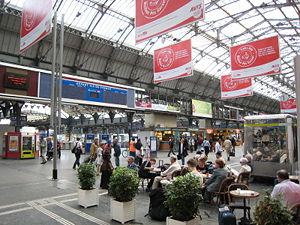
Le hall principal (grande verrière) de la Gare de l'Est, durant la rénovation suite à l'ouverture de la ligne TGV-Est européen. Les anciens panneaux à affichage rotatif sont désactivés, et le bandeau intermédiaire datant des années 1970 est en cours de démontage.
La gare de Paris-Est, dite aussi gare de l'Est, est l'une des six grandes gares terminus du réseau de la SNCF à Paris. Elle se trouve dans le quartier Saint-Vincent-de-Paul, dans le 10ᵉ arrondissement, non loin de la gare du Nord. Sa façade ferme la perspective de l'axe nord-sud percé par le baron Haussmann et constitué principalement par le boulevard de Strasbourg.